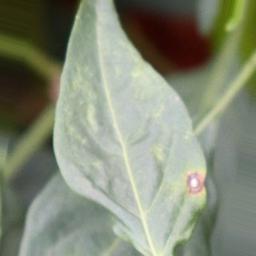
Label: cercospora